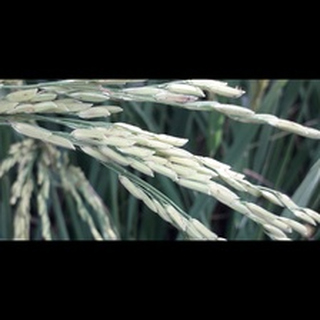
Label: healthy_rice